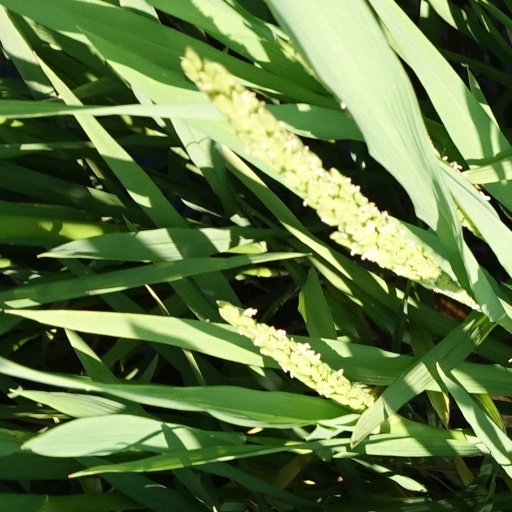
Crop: rice